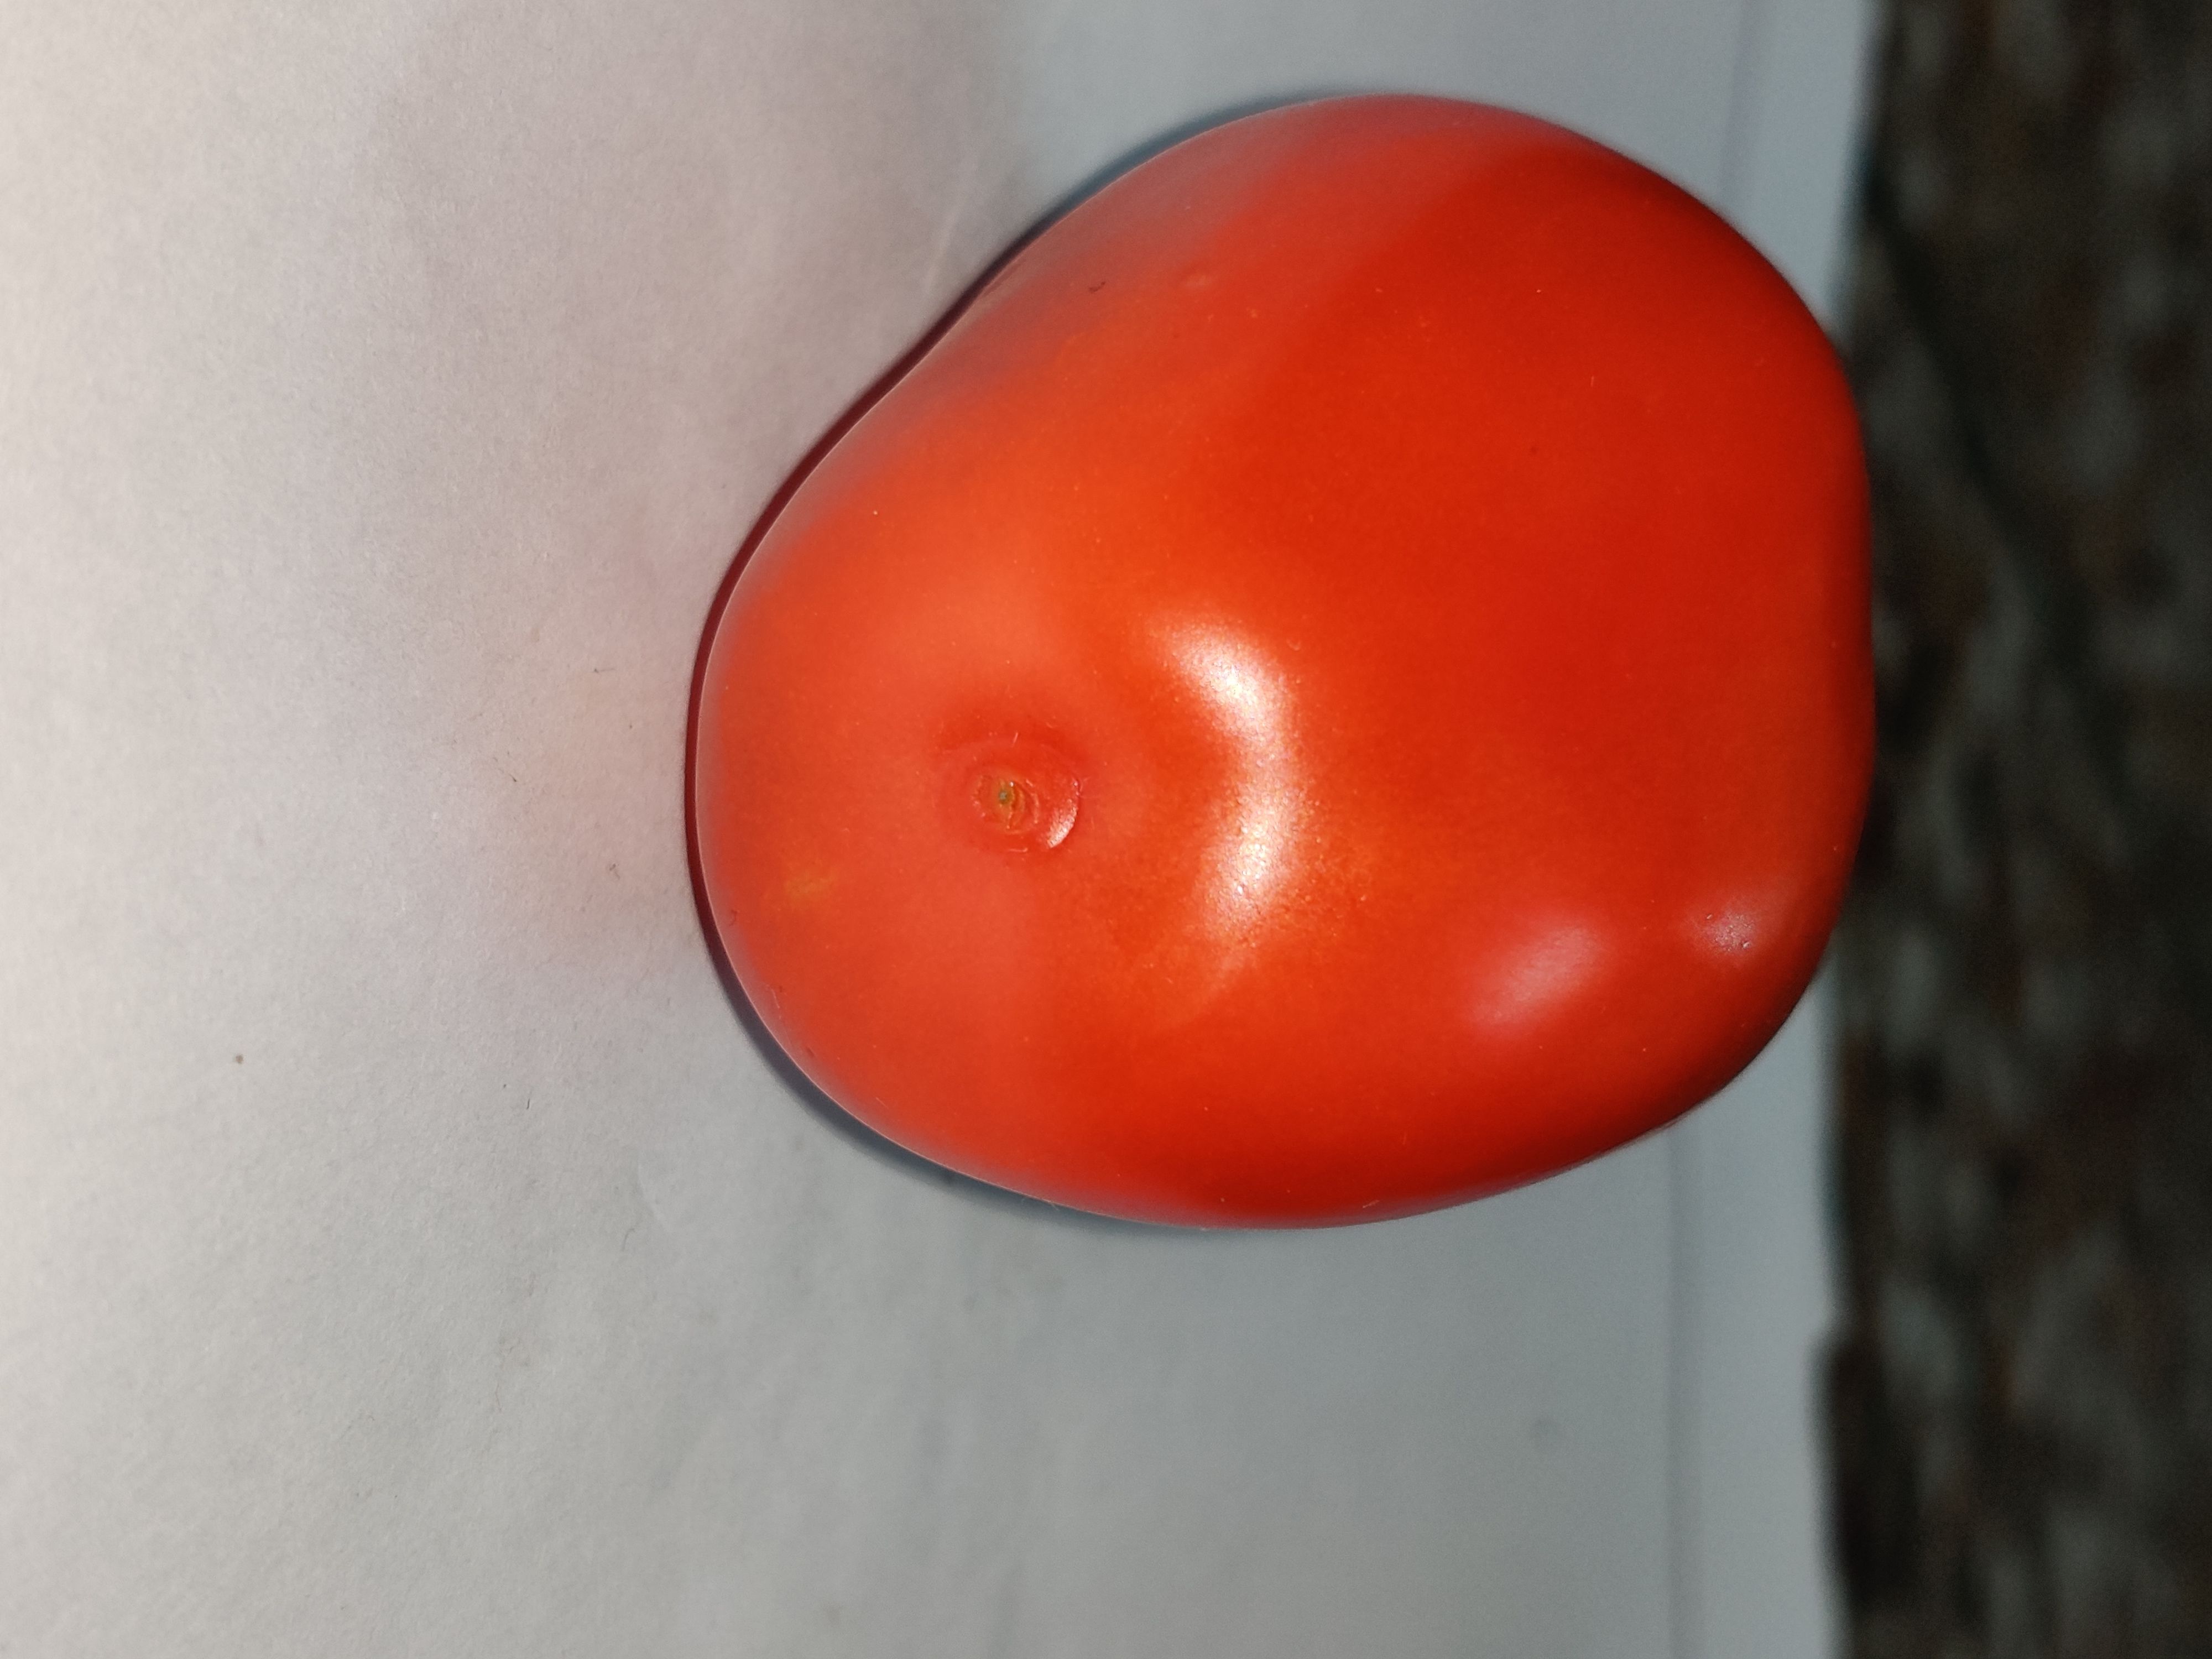
Fruit: tomatoes
Grade: 1st-grade